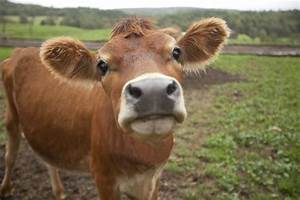
Label: mucca